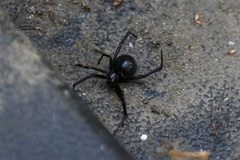
Species: Lactrodectus_hesperus